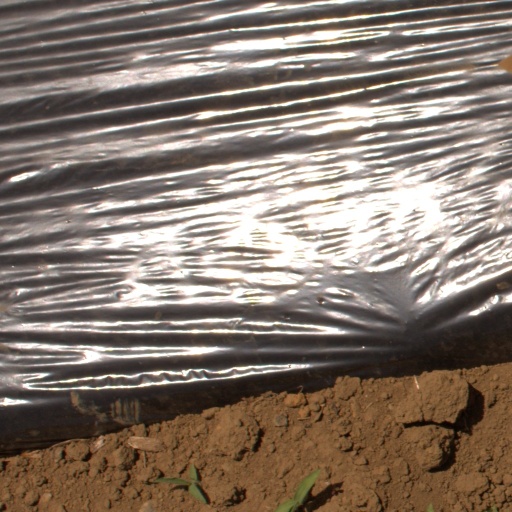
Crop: Jerusalem artichoke